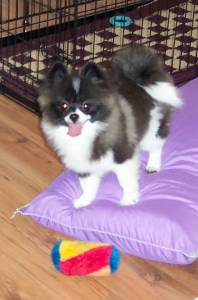
Animal: dog
Breed: pomeranian